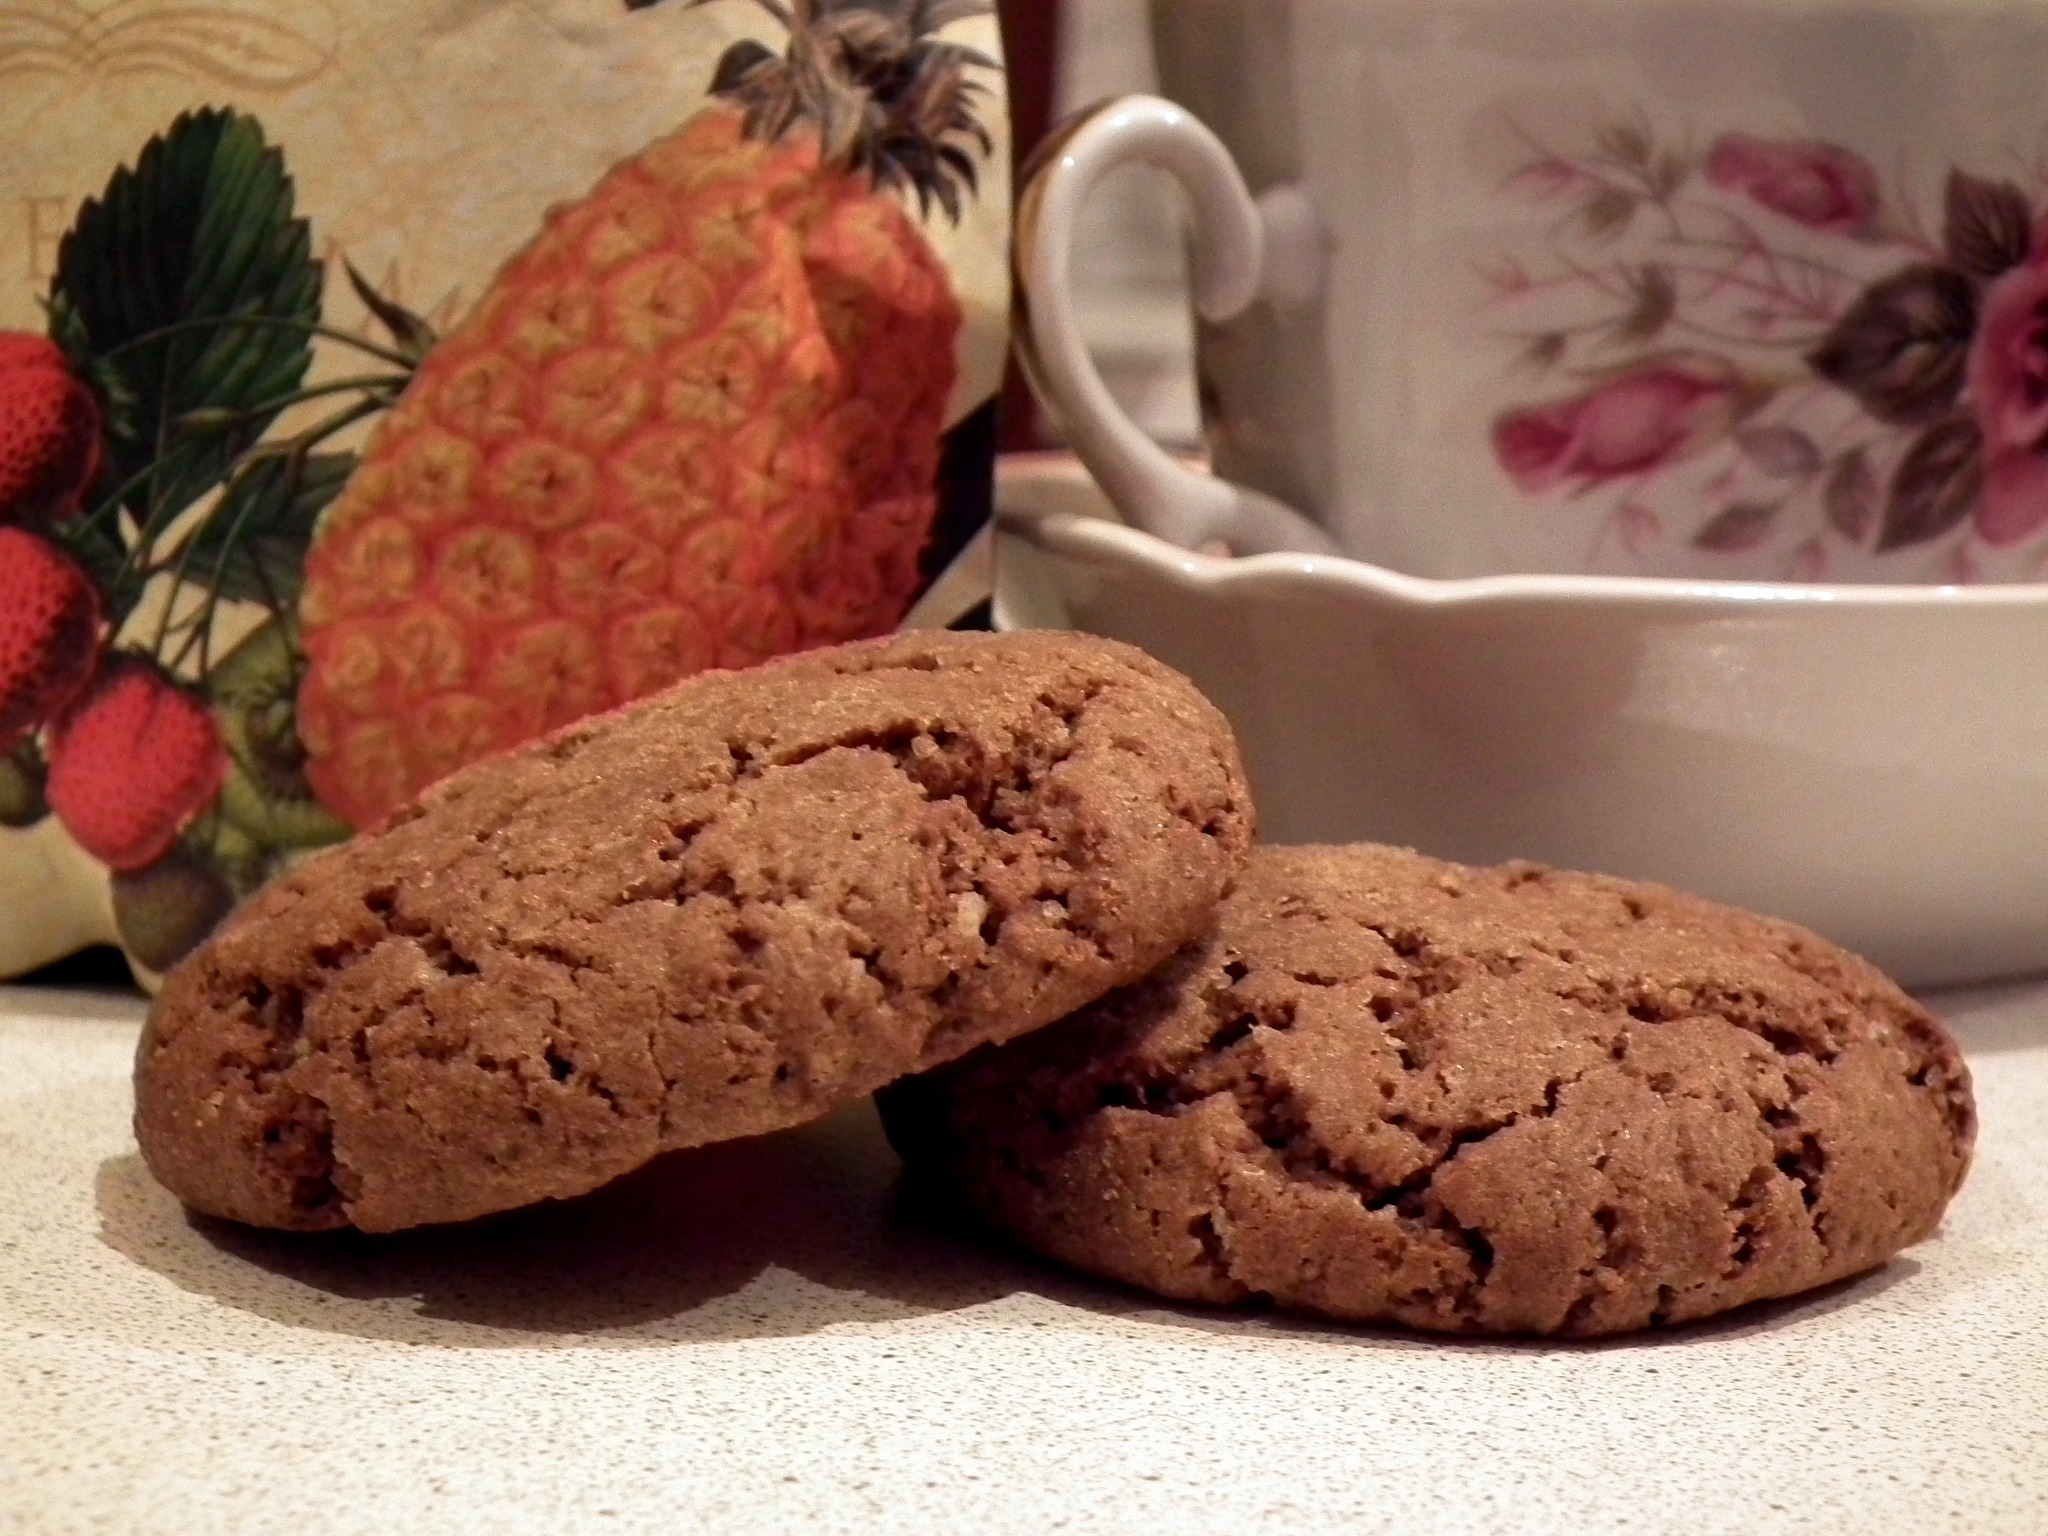
sweet, dish, food, produce, brown, kitchen, breakfast, baking, cookie, dessert, delicious, bake, cookies, nutrition, oven, fragrant, taste, confectionery, baked goods, useful, paste products, oatmeal cookies, snack food, cookies and crackers